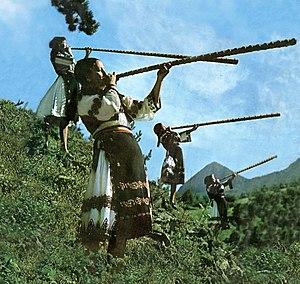
Femmes jouant du tulnic (cor roumain des Carpates)
Le bucium, également appelé trâmbiță ou encore tulnic, est un instrument à vent de la musique roumaine et moldave. Il peut mesurer de 1,5 à 3 mètre de long. Il était traditionnellement utilisé pour appeler les troupeaux de moutons. Son extrémité est soit droite, soit évasée. Sa forme et le nom de bucium dérivent du latin buccin. Le nom de trâmbiță vient du verbe « barrir ». Il est le plus souvent en bois, et quelquefois en métal, auquel cas le son qu'il produit est proche du trombone.